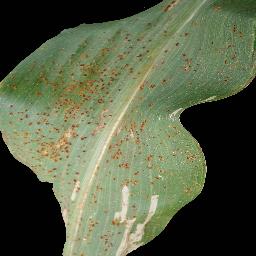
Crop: corn
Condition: (maize)_common_rust